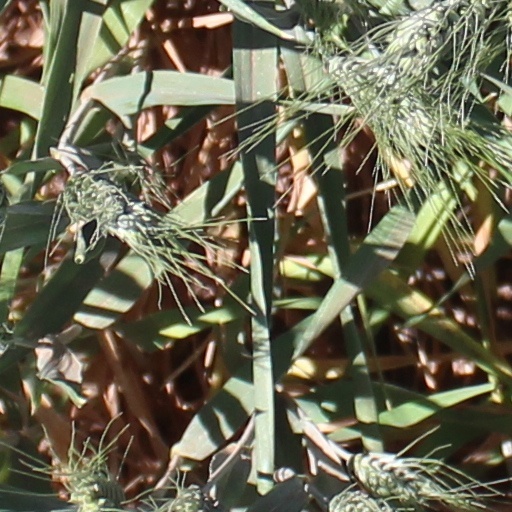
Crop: wheat